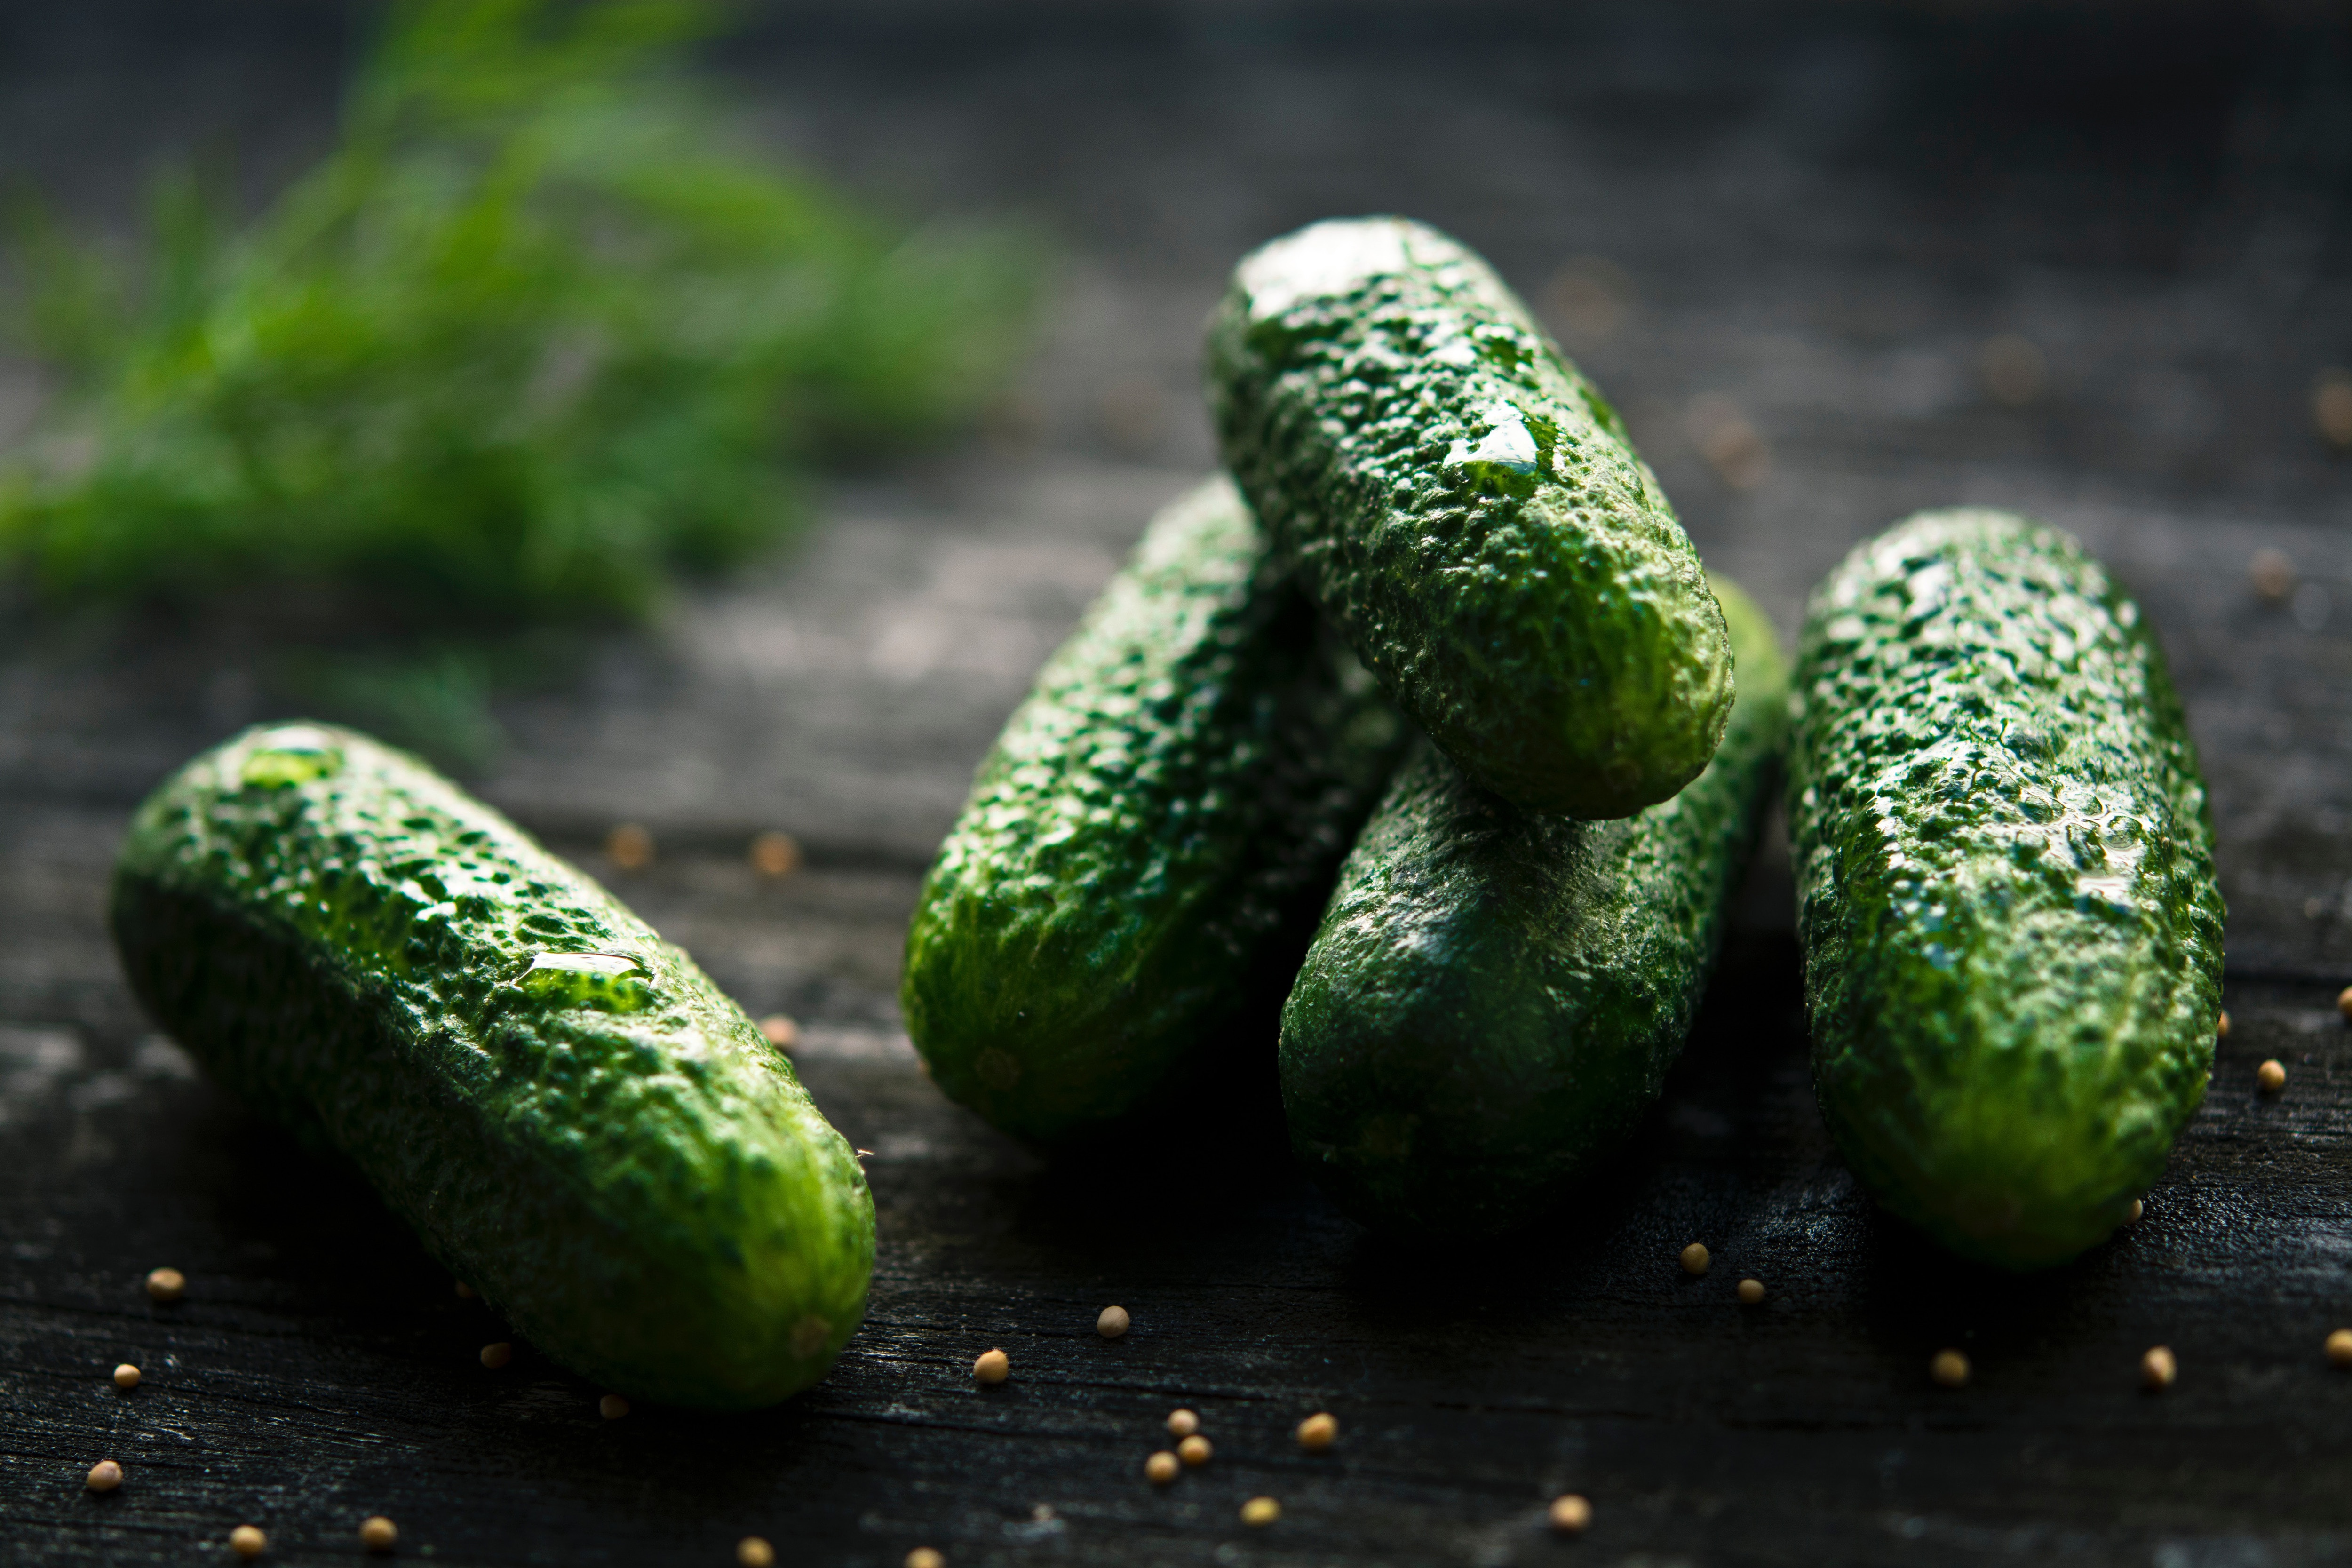
green, gherkin, plant, food, cucumber, gourd, and melon family, vegetable, organism, photography, produce, cucumis, superfood, vegan nutrition, still life photography